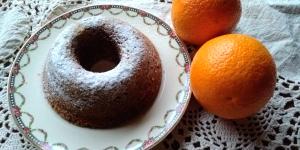
budin de avena y naranja sin harina